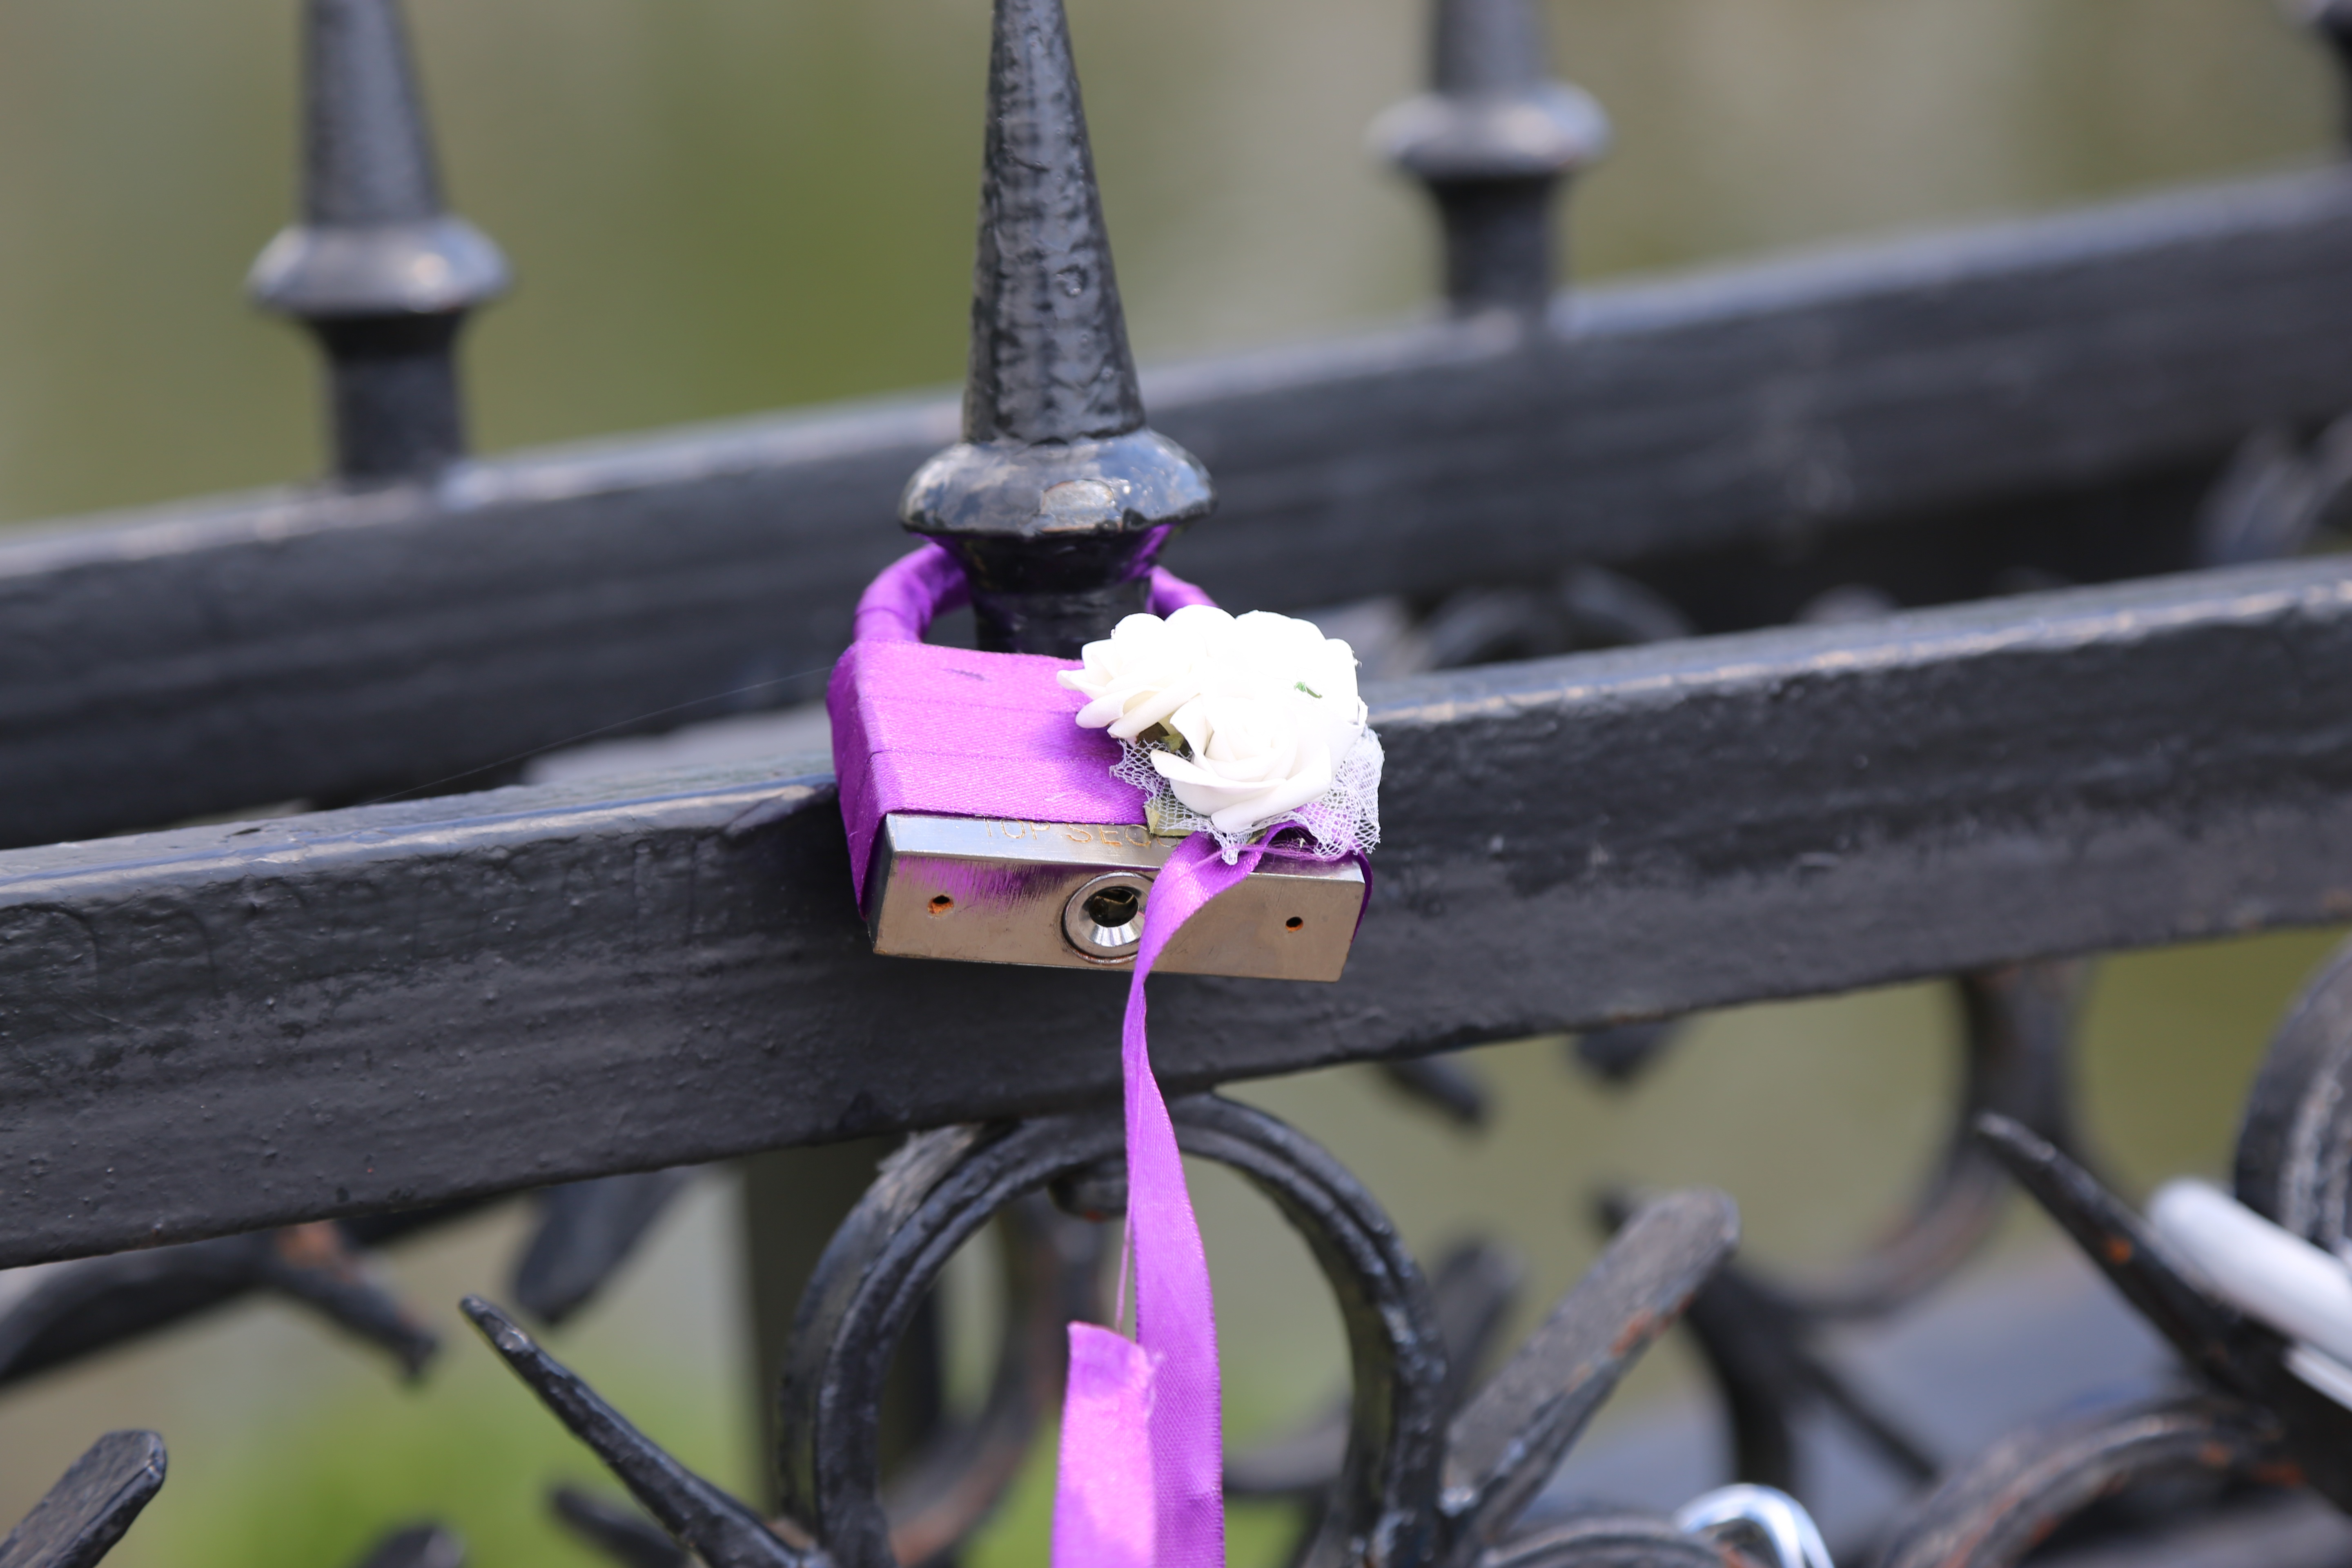
hand, bridge, wheel, flower, bicycle, love, heart, spring, symbol, color, key, romance, romantic, lock, icon